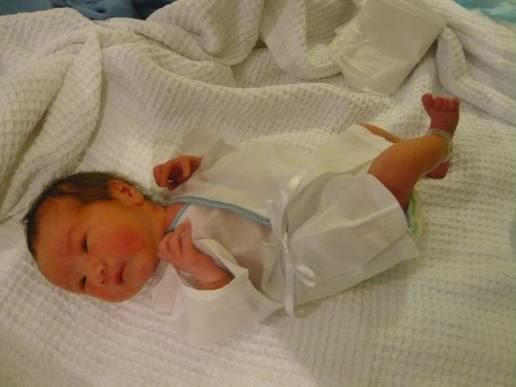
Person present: Yes